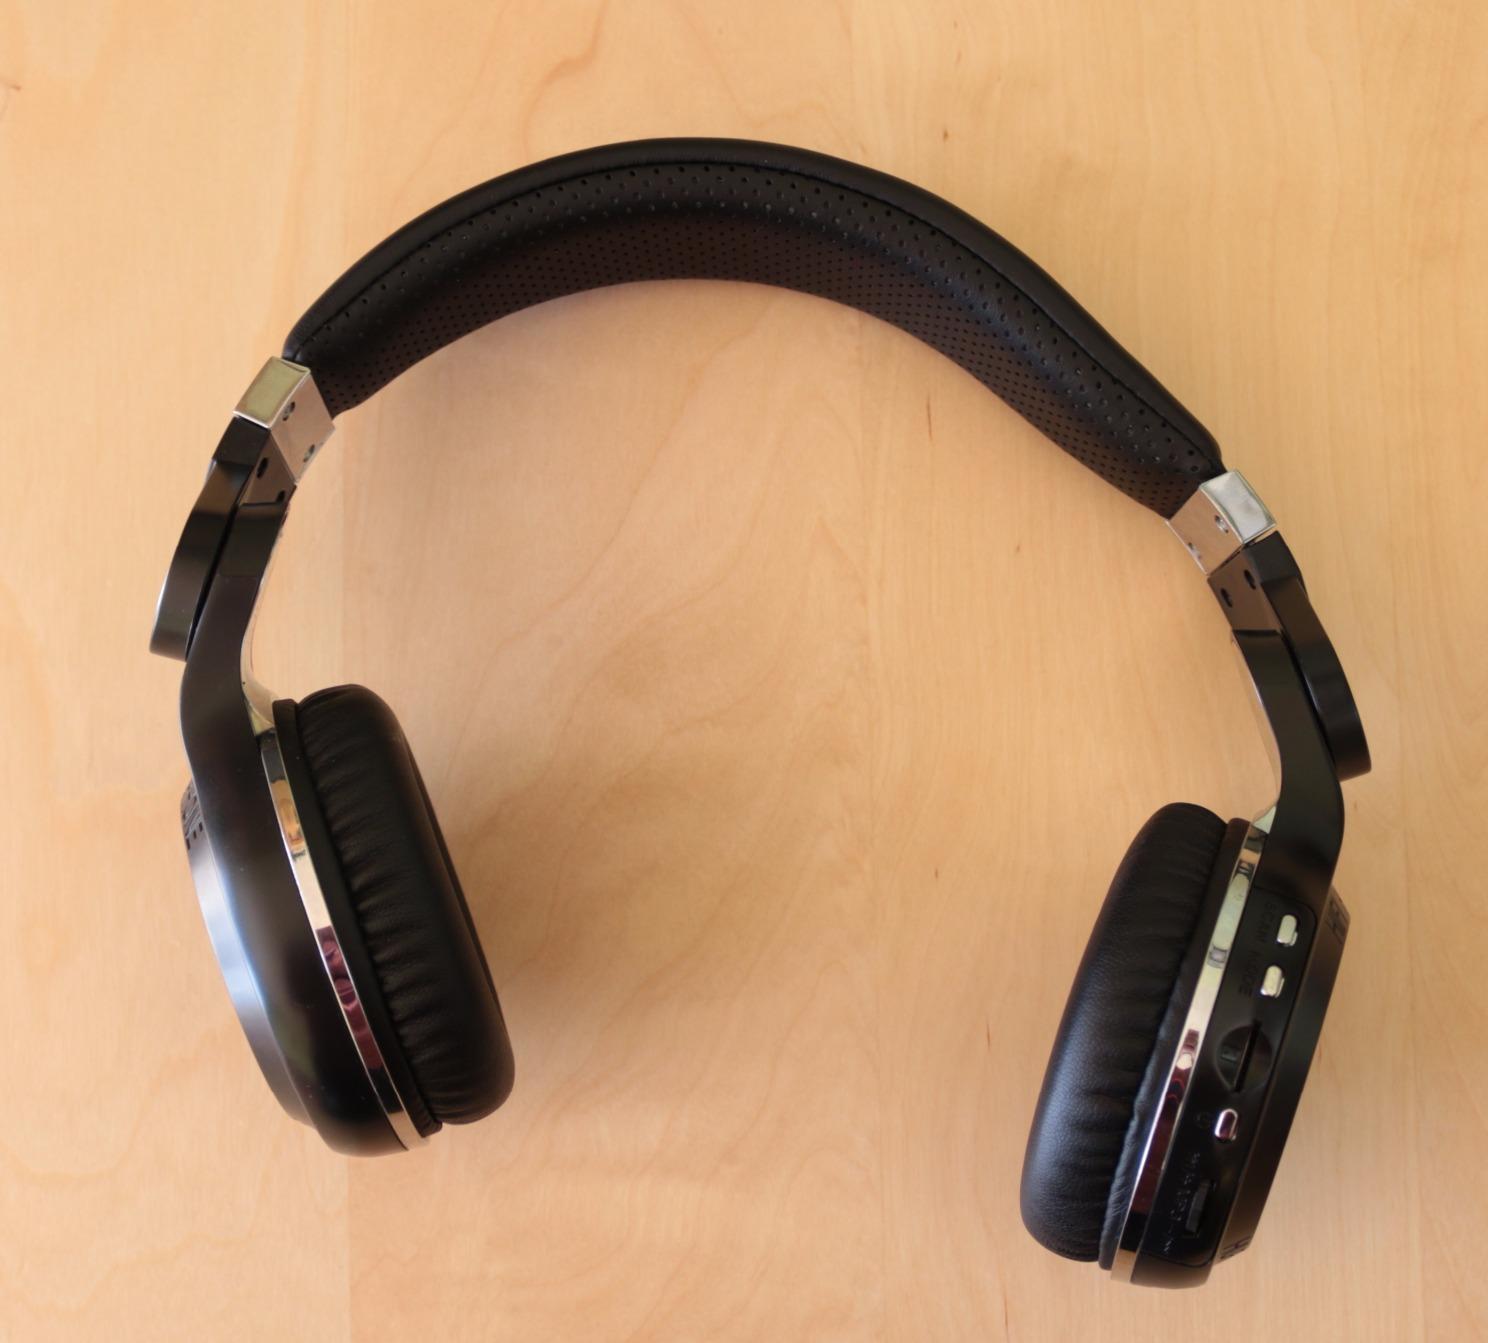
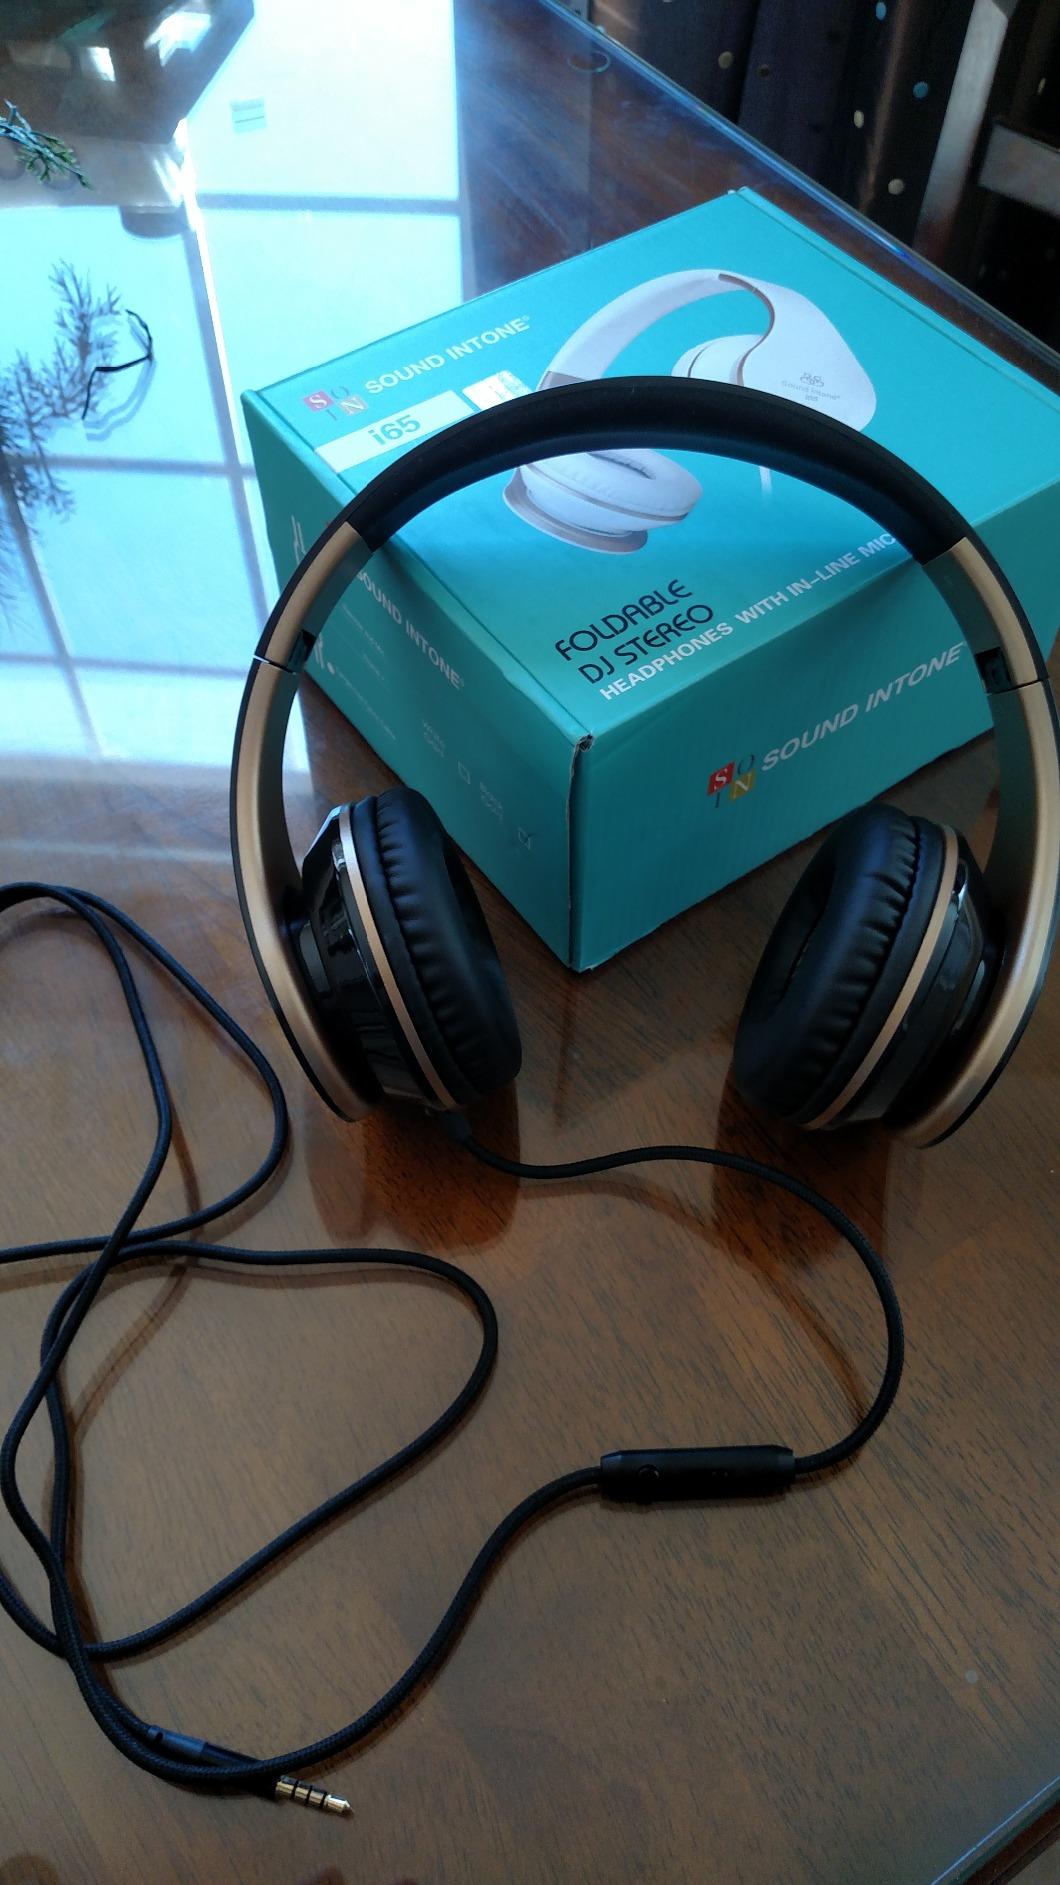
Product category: headphones
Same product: no